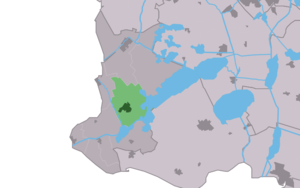
Koudum est un village de la commune néerlandaise de Súdwest Fryslân, dans la province de Frise. Son nom en frison est Koudum.